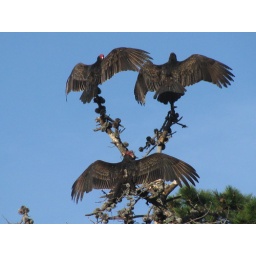
Turkey vultures in tree with wings spread next to deck on beach house N. Ca. coast.